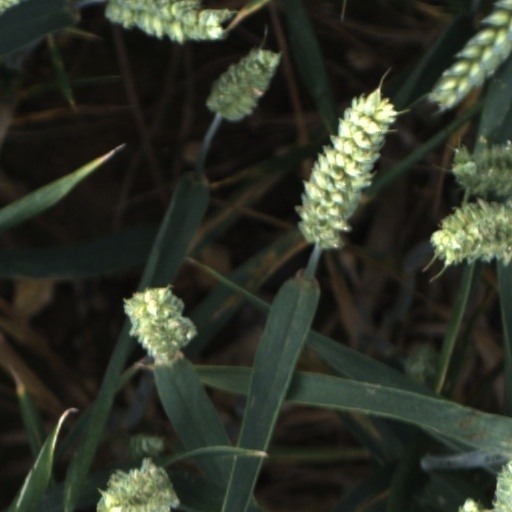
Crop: wheat